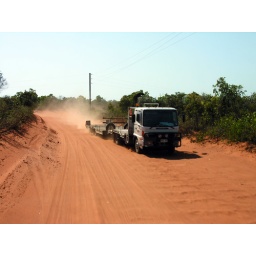
Truck on dusty red road near Broome.